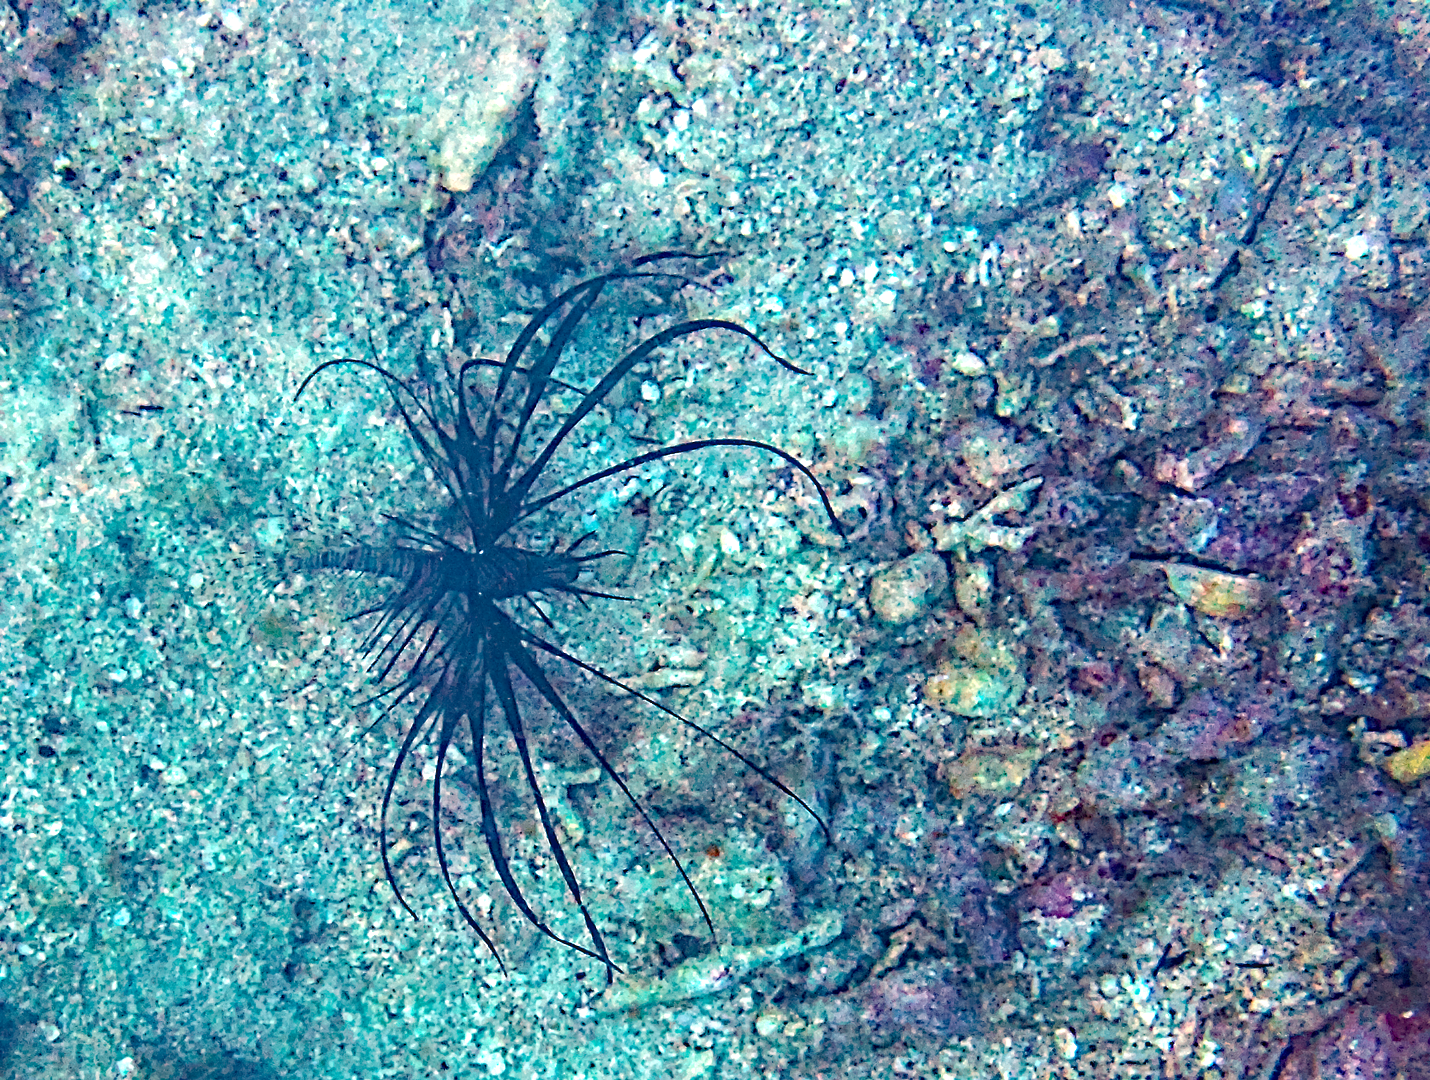
Pterois volitans (Red Lionfish)